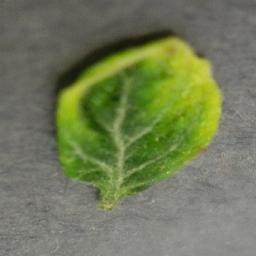
Label: Tomato___Tomato_Yellow_Leaf_Curl_Virus